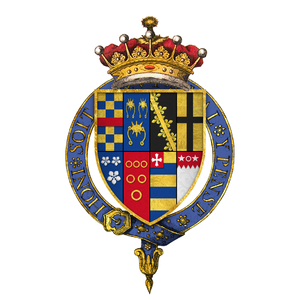
Le titre de comte de Cumberland a été créé dans la pairie d'Angleterre le 18 juin 1525 pour Sir Henry Clifford KG, 11ᵉ baron de Clifford. Le titre s'éteint avec le cinquième comte en 1643, faute de descendant mâle.
La famille de Clifford appartient aux familles subsistantes de la noblesse anglo-normande. Leur présence est attestée dès les premières années du XIIᵉ siècle à Hay-on-Wye dans le comté d'Herefordshire, et la famille compte pairs et baronnets dès le début du XIXᵉ siècle.